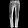
Label: Trouser